Kelvinator

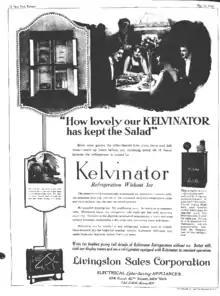
Kelvinator ad from 1920

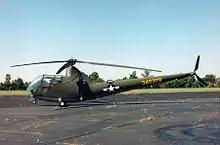
Sikorsky R-6A Hoverfly II helicopter

The enterprise was established on September 18, 1914, in Detroit, Michigan, United States, by engineer Nathaniel B. Wales, who introduced his idea for a practical electric refrigeration unit for the home to Edmund Copeland and Arnold Goss.